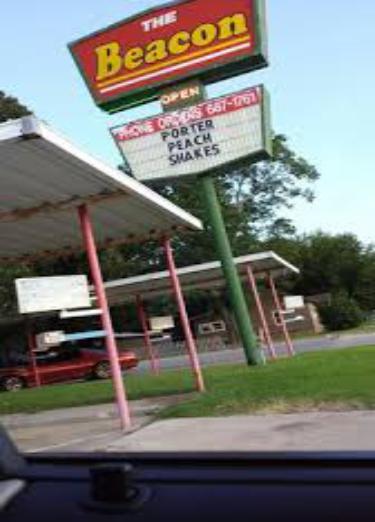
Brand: Beacon Drive In
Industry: Food